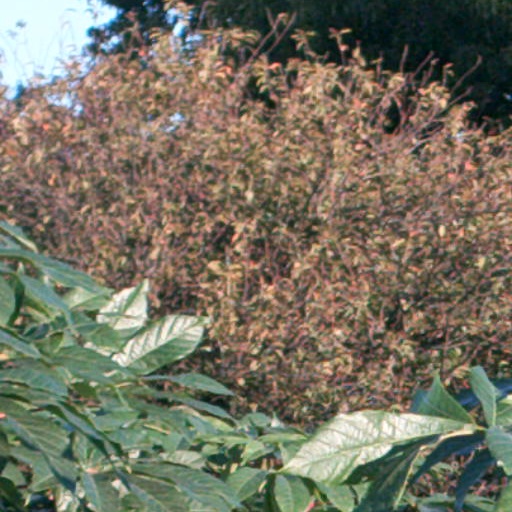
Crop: cassava